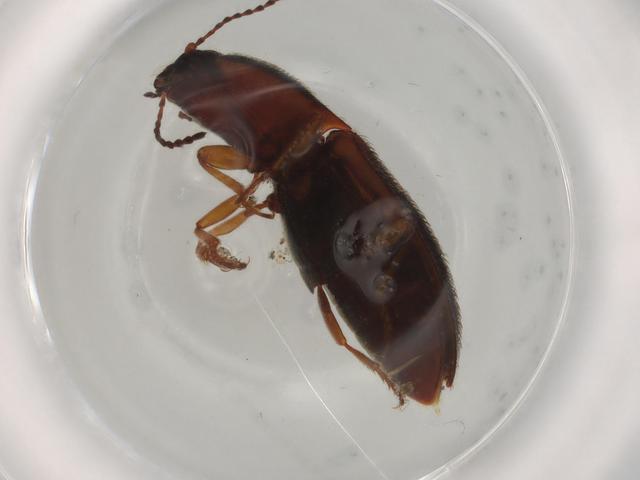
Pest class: clickbeetles_wireworms